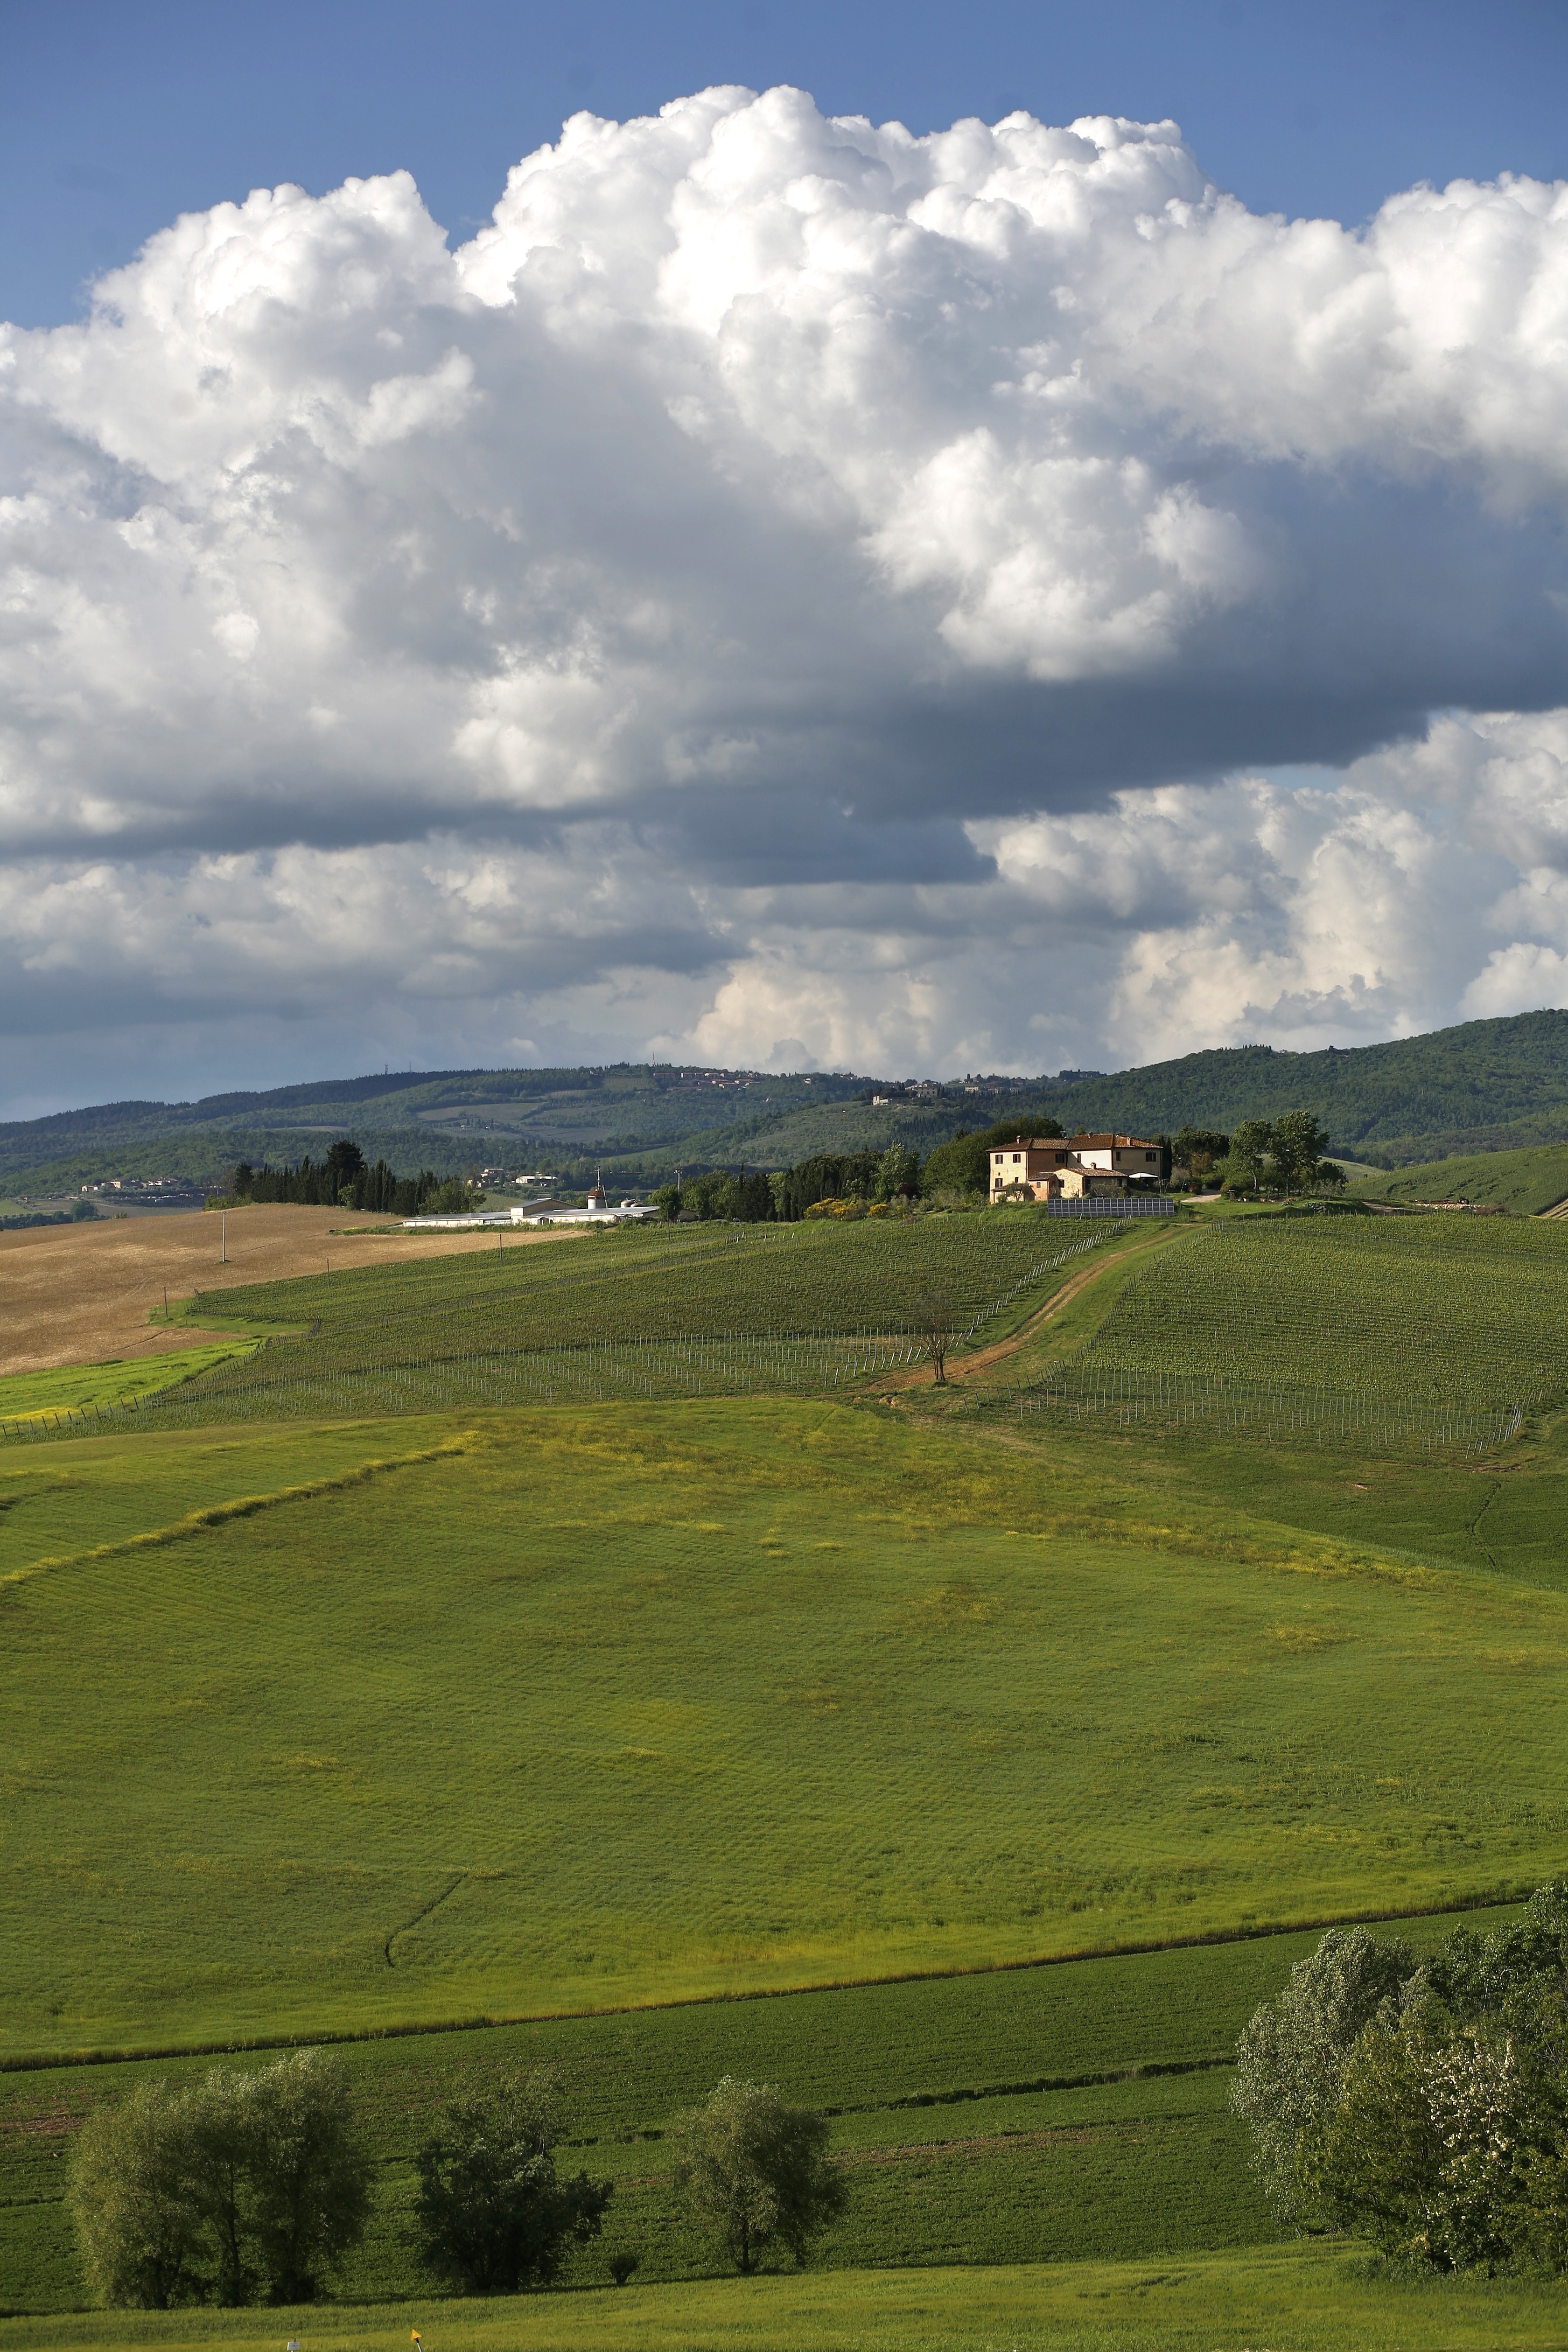
landscape, nature, grass, horizon, mountain, cloud, structure, sky, sun, field, farm, meadow, prairie, hill, spring, pasture, italy, tuscany, agriculture, plain, cultivation, clouds, colors, grassland, plateau, siena, rural area, chianti, geographical feature, atmosphere of earth, mountainous landforms, sport venue